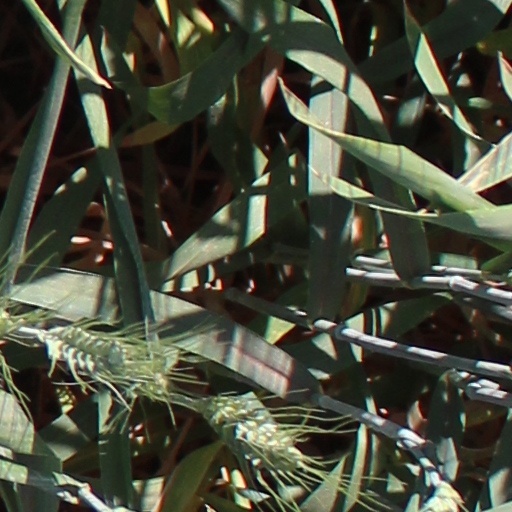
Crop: wheat